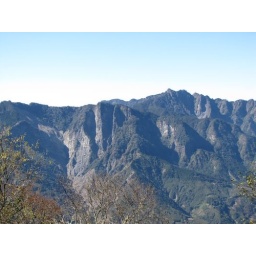
On the road in Taiwan's central mountains